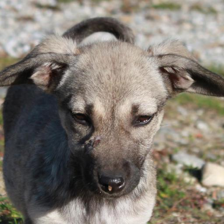
Label: animals